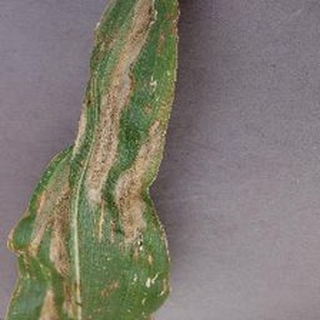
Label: corn_northern_leaf_blight